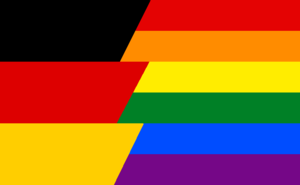
Les personnes lesbiennes, gays, bisexuelles et transgenres en Allemagne peuvent faire face à des difficultés légales que ne connaissent pas les résidents non-LGBT.